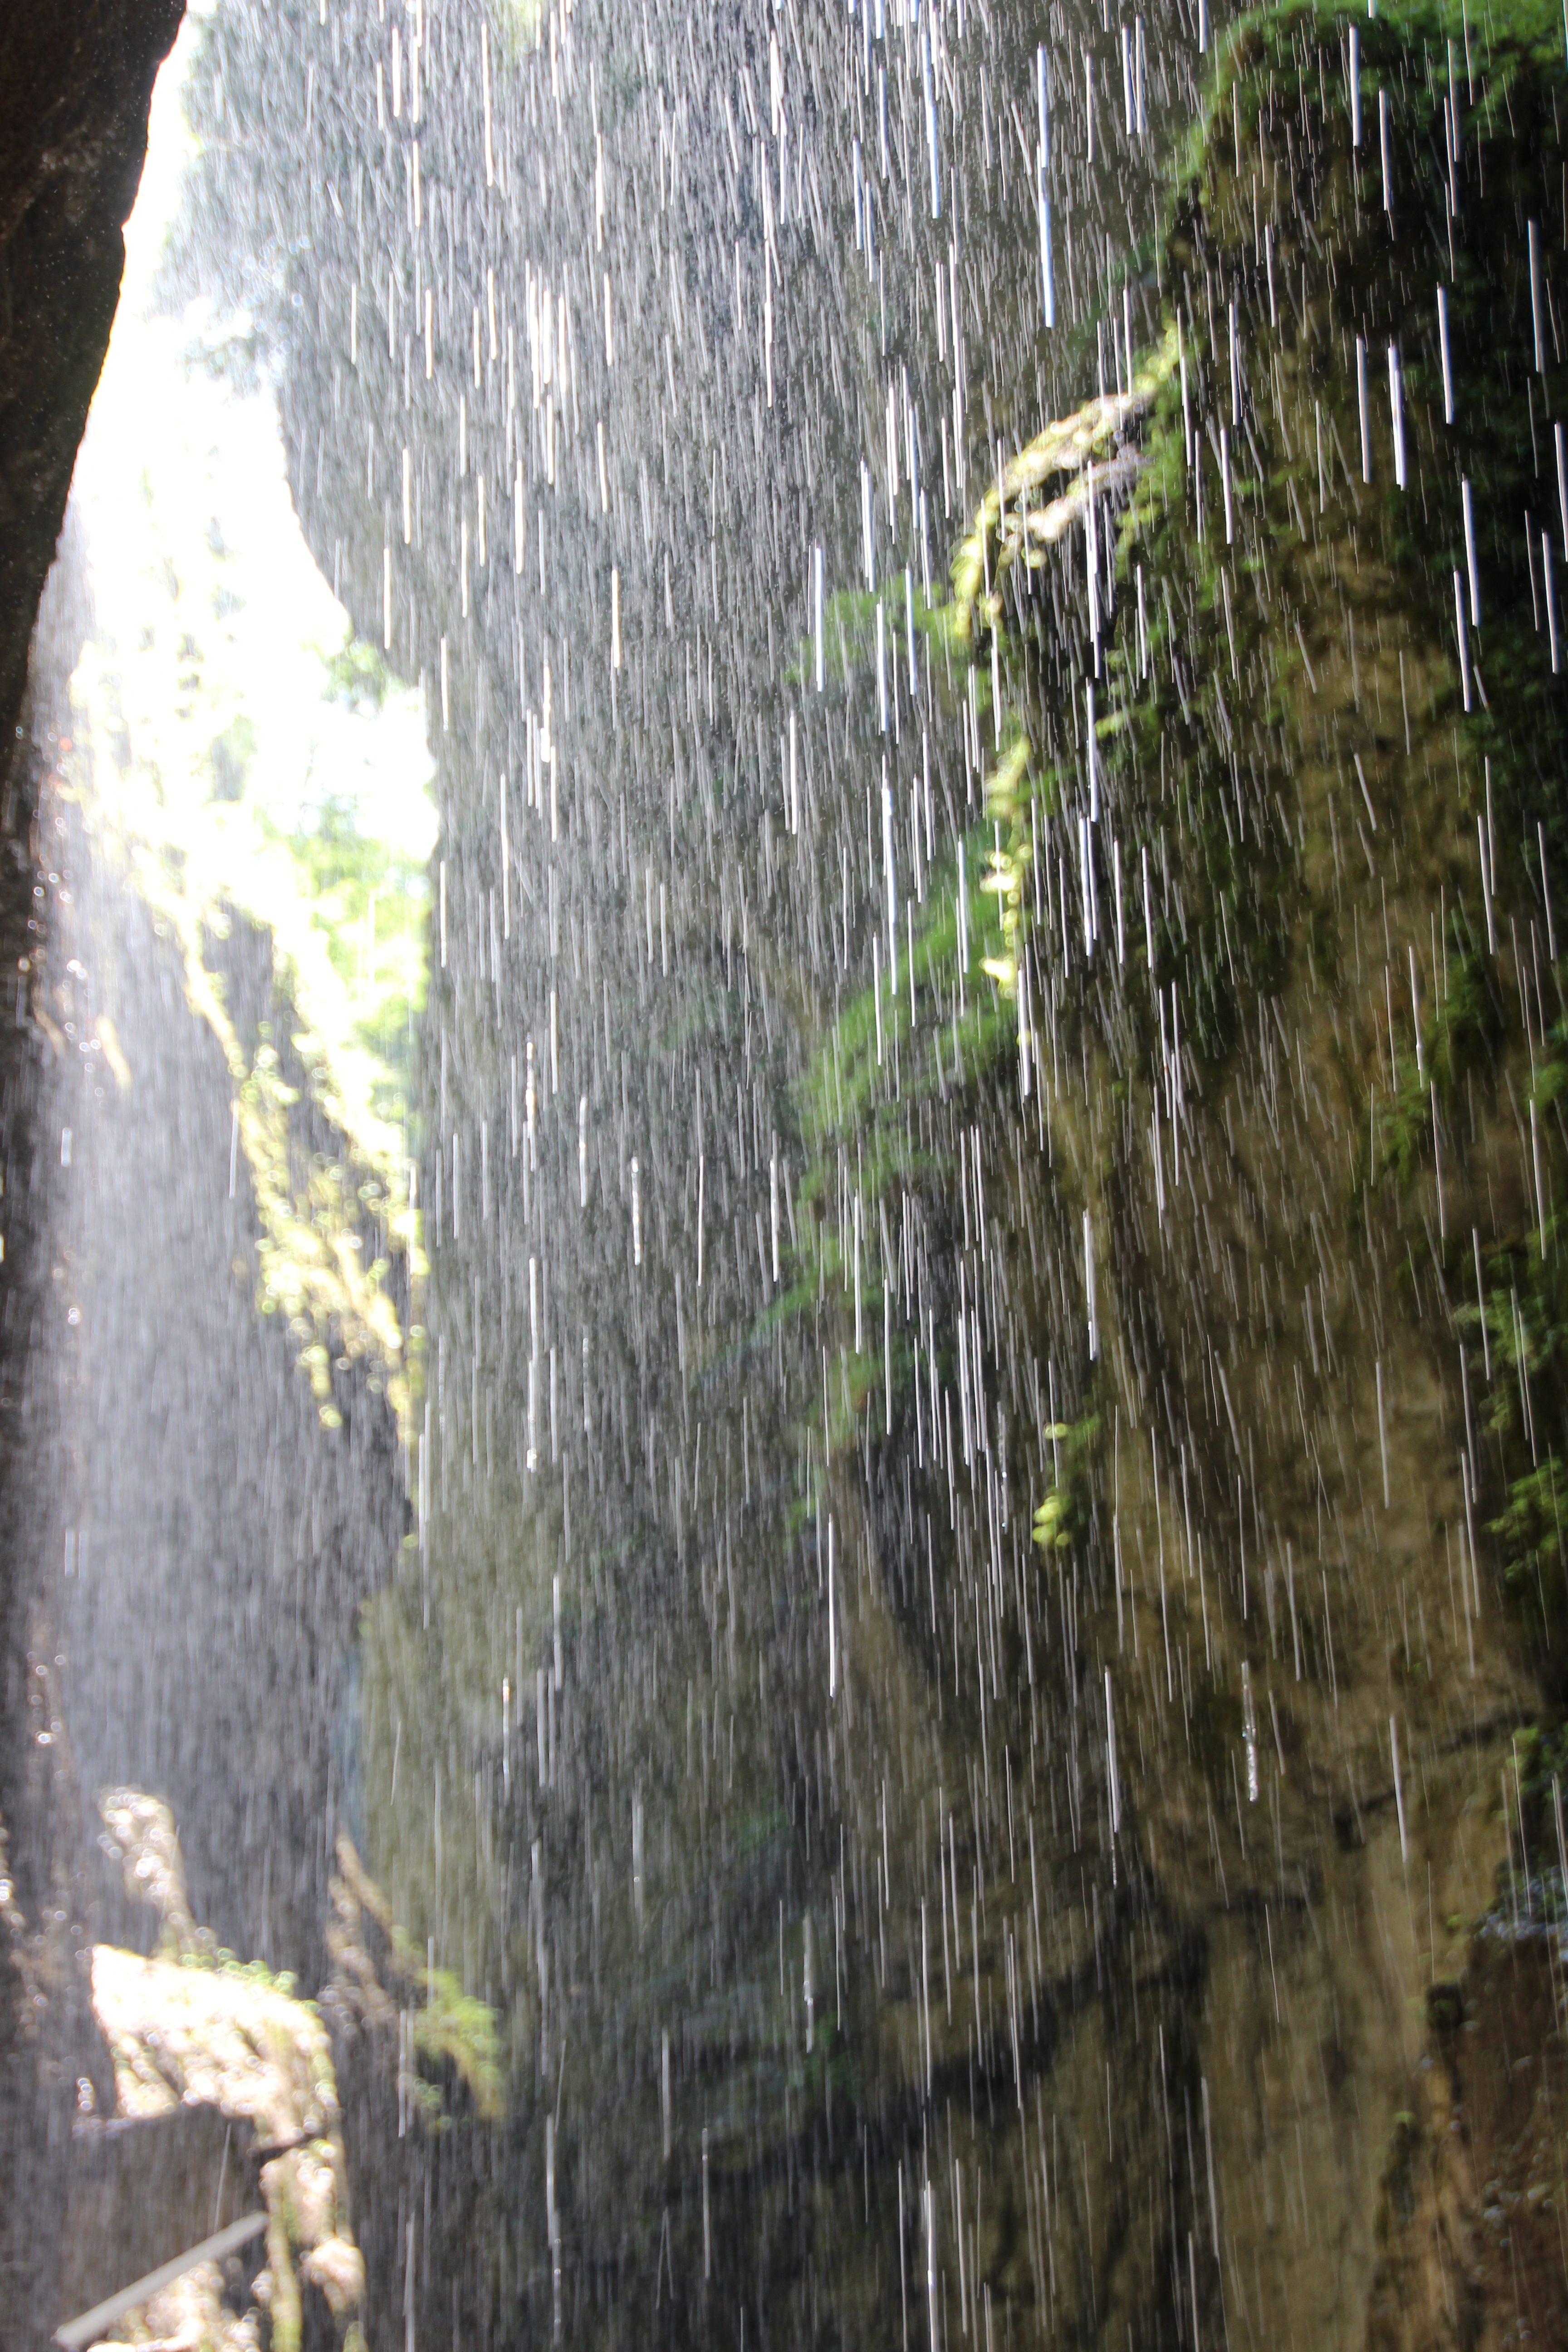
tree, water, rock, rain, formation, cliff, cave, terrain, ravine, rainwater